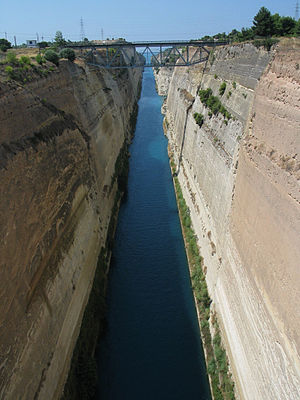
Korinthkanalen
Korinthkanalen
Korinthkanalen er en kanal, der forbinder Korinthbugten med den Saroniske Bugt i Ægæerhavet. Kanalen gennemskærer den smalle Korinthtange og skiller halvøen Peloponnes fra det græske hovedland, så Peloponnes dermed reelt bliver en ø. Kanalen er 6,3 kilometer lang og blev bygget mellem 1881 og 1893.